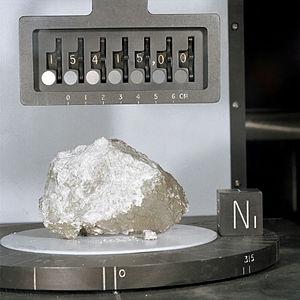
Genesis Rock est le surnom donné à une roche lunaire formée il y a environ 4 milliards d'années, soit au début de la formation du Système solaire. Ramenée sur Terre en 1971, elle a été ramassée par les astronautes James Irwin et David Scott de la mission Apollo 15 sur les bords du cratère Spur.
Apollo 15 est la cinquième mission ayant pour objectif de déposer un équipage à la surface de la Lune. Cette mission fait partie du programme Apollo de l'agence spatiale américaine, la NASA mis sur pied dans le contexte de la course à l'espace à laquelle se livrent les États-Unis et l'Union soviétique. Par rapport aux missions précédentes, Apollo 15 bénéficie d'un lanceur Saturn V plus puissant. Sa capacité accrue permet notamment de prolonger le séjour des astronautes à la surface la Lune, de disposer d'un véhicule, le rover lunaire augmentant le rayon d'action durant les sorties extravéhiculaires et de ramener une masse plus importante d'échantillons de sol.
Une roche lunaire ou pierre lunaire est un morceau ou un échantillon de sol provenant de la Lune. Le terme est plus particulièrement utilisé pour désigner les roches collectées in situ par les seules missions spatiales ayant ramené des échantillons de sol de la Lune. À savoir d'une part les six missions spatiales du programme Apollo ayant atterri sur le sol lunaire, entre 1969 et 1972, et d'autre part les trois sondes spatiales soviétiques du programme Luna. Les astronautes des missions Apollo ont ramené 385 kg de matériau lunaire, formés de 2 200 échantillons de sol et de roches distincts. Les sondes spatiales soviétiques ont prélevé automatiquement 300 grammes de sol lunaire au début de la décennie 1970. Des roches lunaires ont également été trouvées à la surface de la Terre : ce sont des météorites éjectées de la surface de la Lune à la suite d'un impact ou propre à la terre mais difficile à trouver.
Le programme Apollo est le programme spatial de la NASA mené durant la période 1961 – 1972, qui a permis aux États-Unis d'envoyer pour la première fois des hommes sur la Lune. Il est lancé par le président John F. Kennedy le 25 mai 1961, essentiellement pour reconquérir le prestige américain mis à mal par les succès de l'astronautique soviétique, à une époque où la guerre froide entre les deux superpuissances battait son plein.